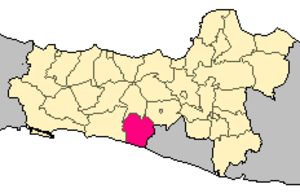
Le kabupaten de Purworejo, en indonésien Kabupaten Purworejo, est un kabupaten d'Indonésie situé dans la province de Java central.